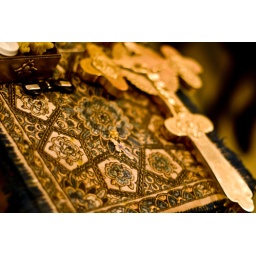
Max's golden cross in the centre